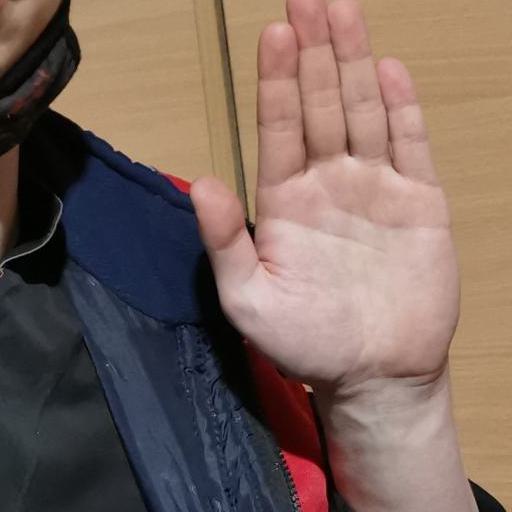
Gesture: stop